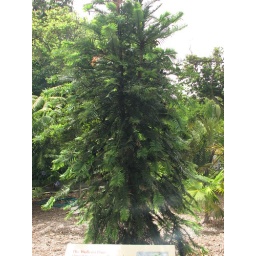
wollemi pine tree in sydney royal botanic gardens